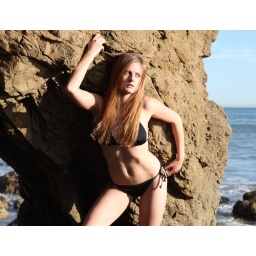
Photoshoot of a pretty model with long blonde hair and blue eyes in a black bikini.